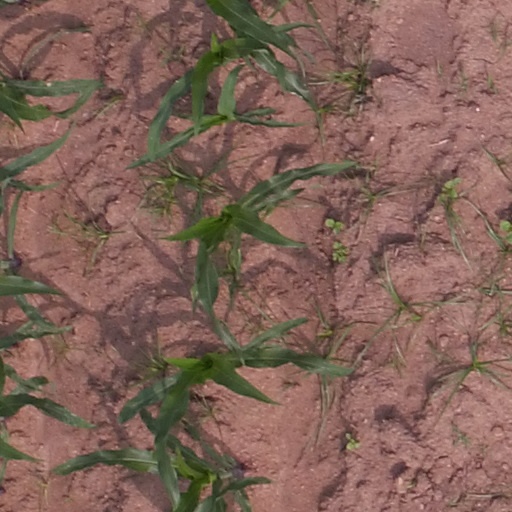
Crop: maize; corn